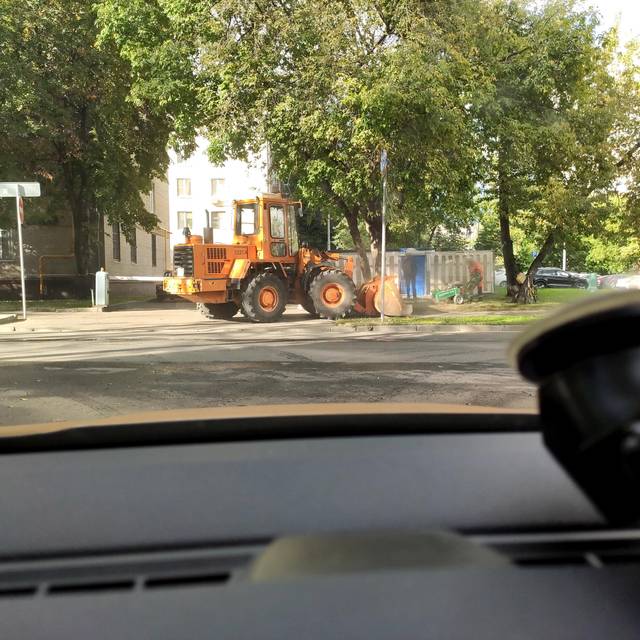
Region: Russia
Coordinates: 55.796, 37.603